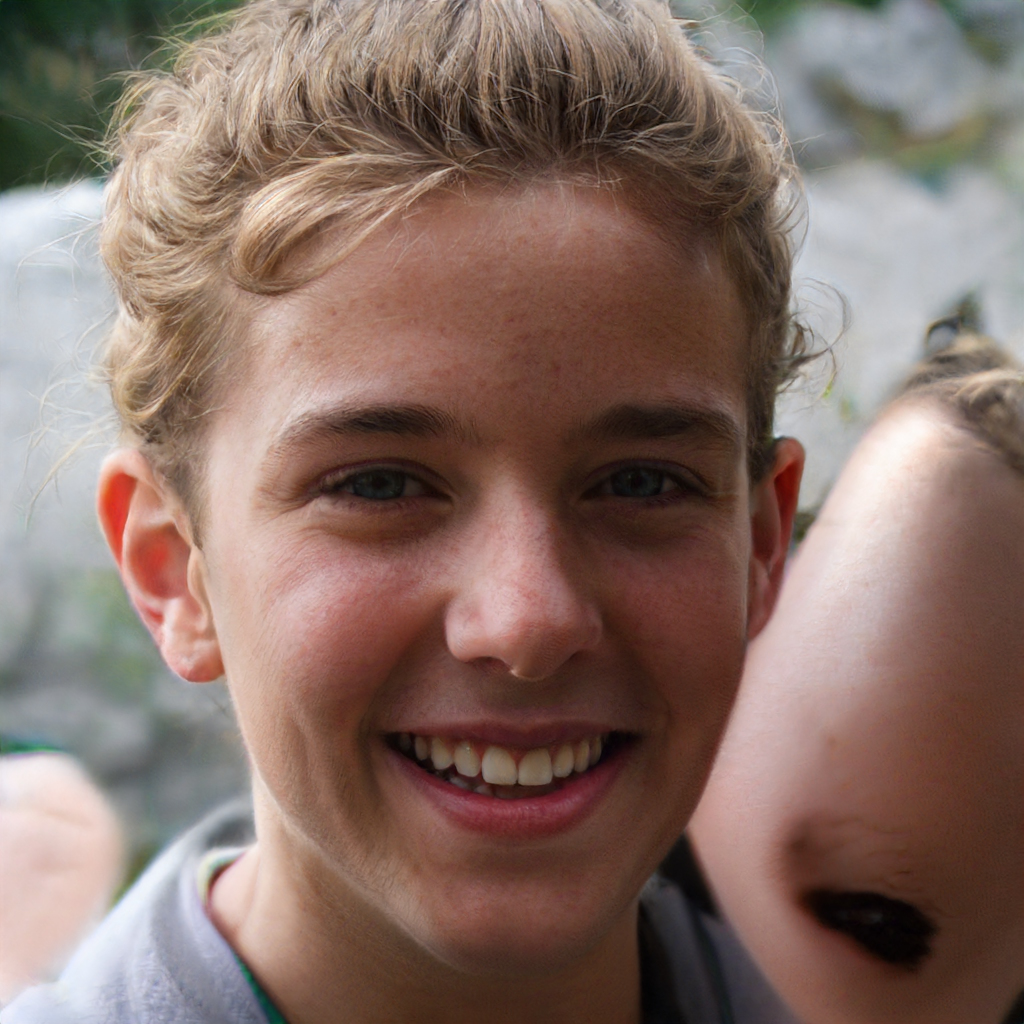
Label: No Watermark